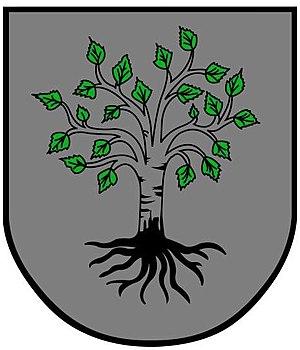
Birkfeld est une commune autrichienne du district de Weiz en Styrie.